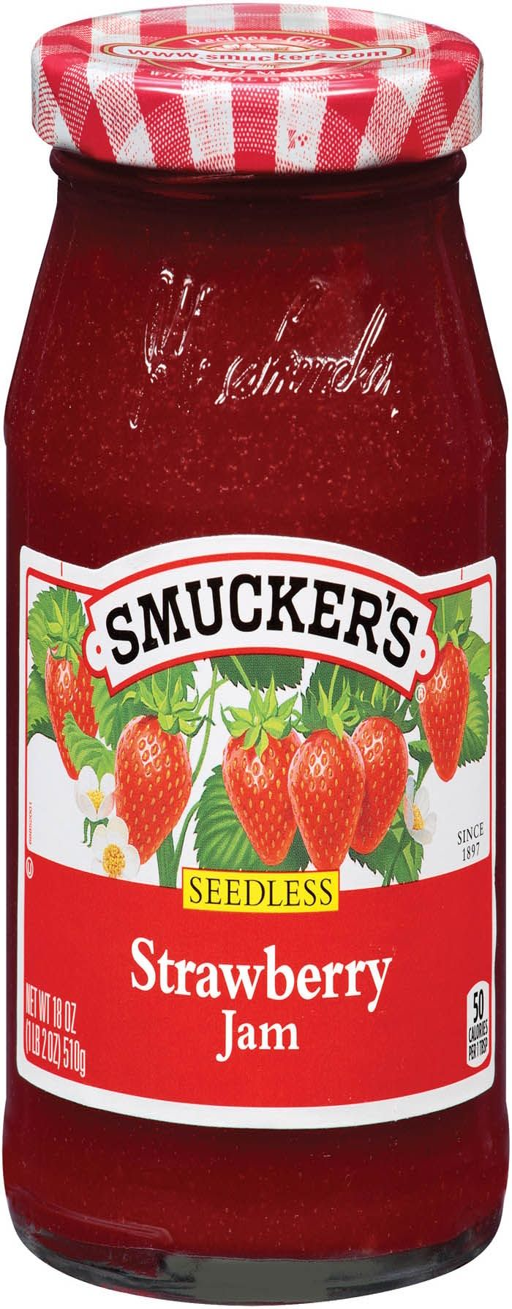
most jams are salt - free , and do not contain colouring or dyes .